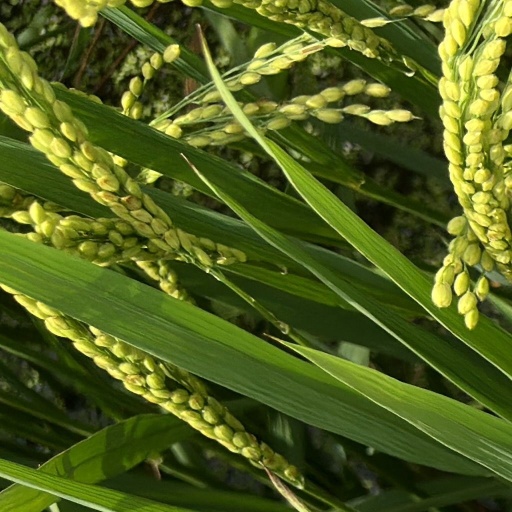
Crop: rice